Postmodernism

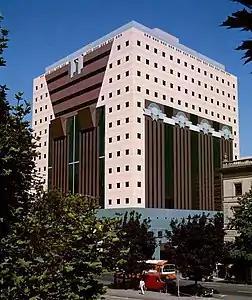
Portland Building (1982) by Michael Graves, considered the first built example of postmodern architecture in a tall building and "a seminal Postmodern work"

Postmodernism encompasses a wide range of artistic movements and styles. In visual arts, pop art, conceptual art, feminist art, video art, minimalism, and neo-expressionism are among the approaches recognized as postmodern. The label extends to diverse musical genres and artists: John Cage, Madonna, and punk rock all meet postmodern definitions. Literature, film, architecture, theater, fashion, dance, and many other creative disciplines saw postmodern expression. As an example, Andy Warhol's pop art across multiple mediums challenged traditional distinctions between high and low culture, and blurred the lines between fine art and commercial design. His work, exemplified by the iconic "Campbell's Soup Cans" series during the 1960s, brought the postmodernist sensibility to mainstream attention.